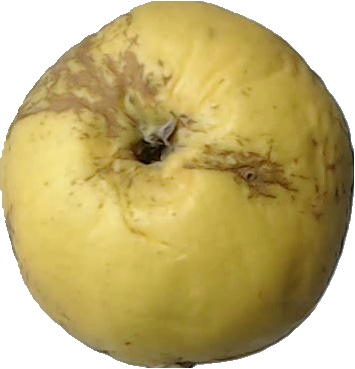
Label: apple_golden_1